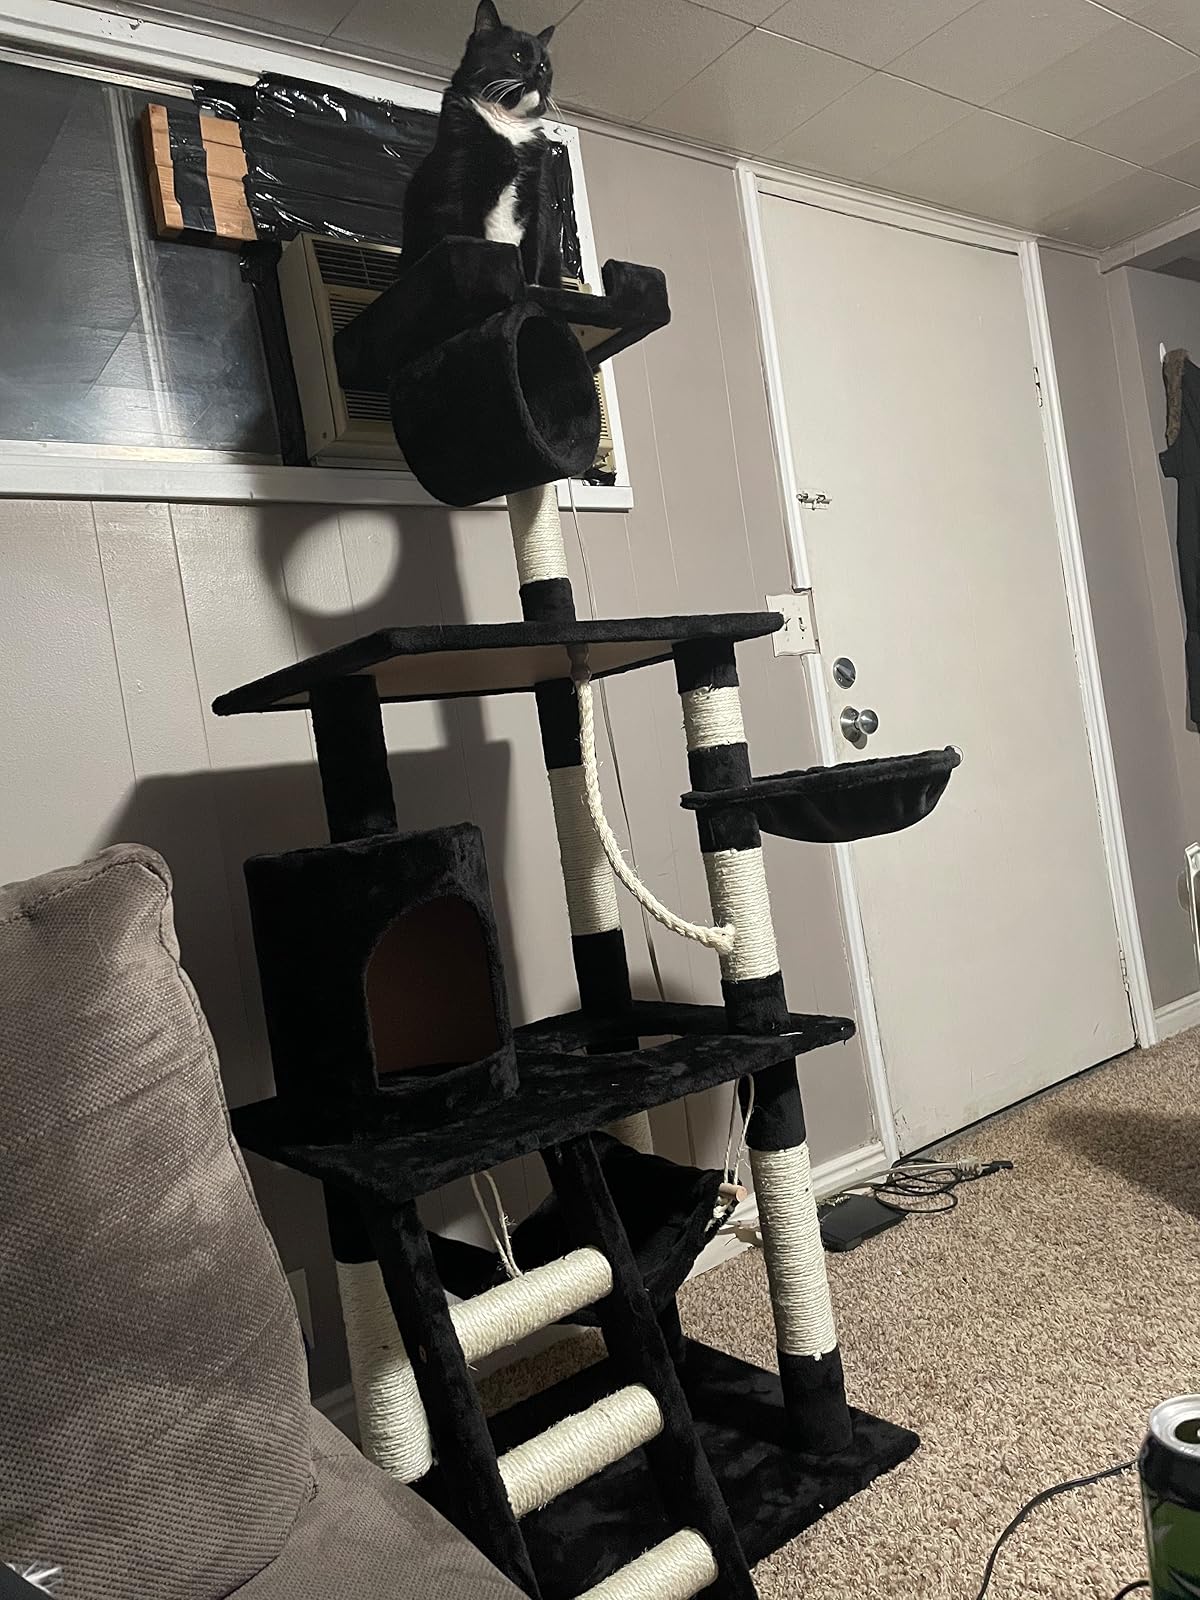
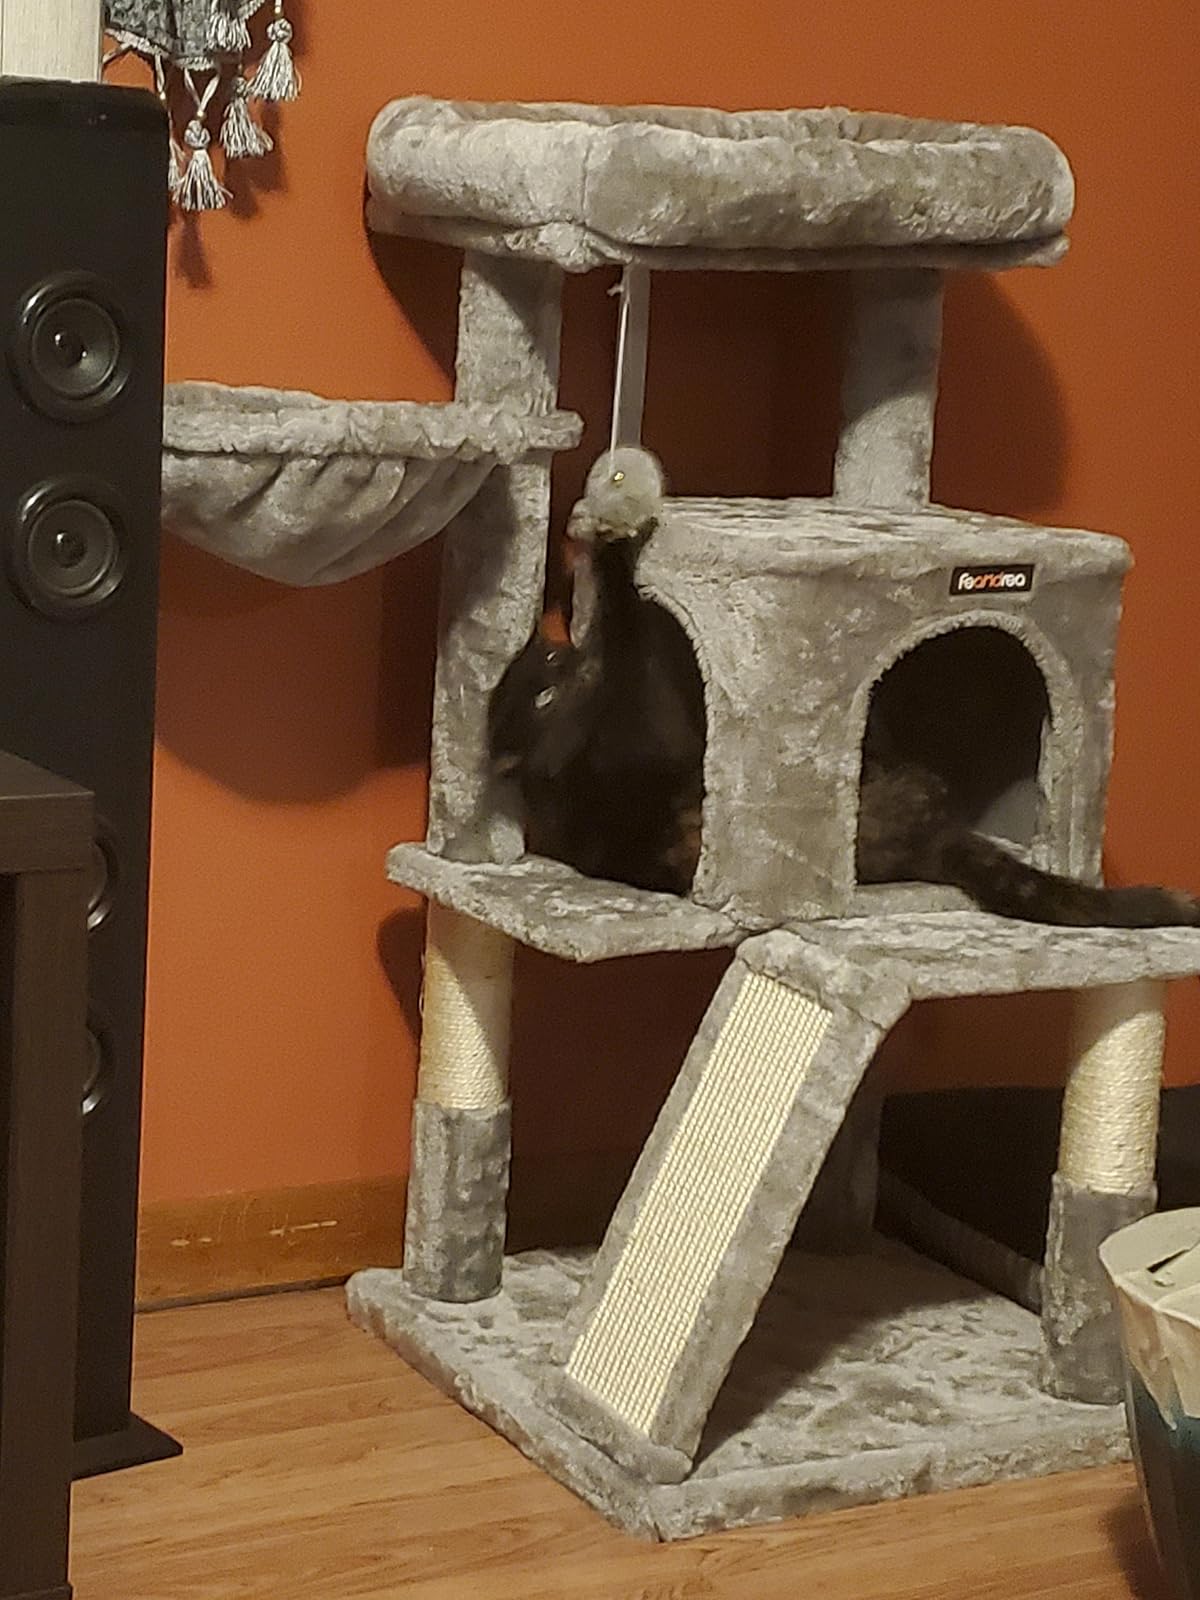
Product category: items_cat tree
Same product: no